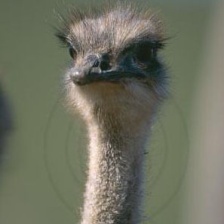
Species: OSTRICH
Scientific name: STRUTHIO CAMELUS